Anaptychia ciliaris

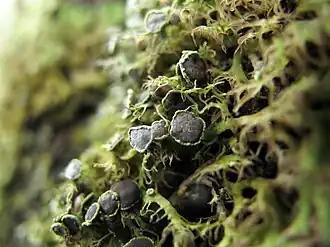
Cluster of apothecia with dark brown discs

Apothecia, the reproductive structures, are found on the thallus. These structures are usually (spread over the thallus surface), and either stipitate (with a stipe) or somewhat (directly on the thallus). Their diameters range from . Their margins are lacinulate (tattered), with ciliate lacinules along the edges. The of the apothecia is brown or dark brown, initially covered in a white that may fade. The receptacle's hymenium, 150–200 μm tall, turns blue when stained with iodine. Its cortex is irregularly thickened and resistant to iodine staining. The cylindrical or asci measure about 120 by 30 μm and usually contain between four and eight spores. Spores are dark brown, ellipsoid with rounded tips, and somewhat constricted at the centre. They measure 17–23 by 28–43 μm, with thin, uniformly thickened walls. Initially, spores are oval, and filled with and mucous substances. Eventually, a central partition (septum) forms, dividing the contents and leading to a two-cell state.